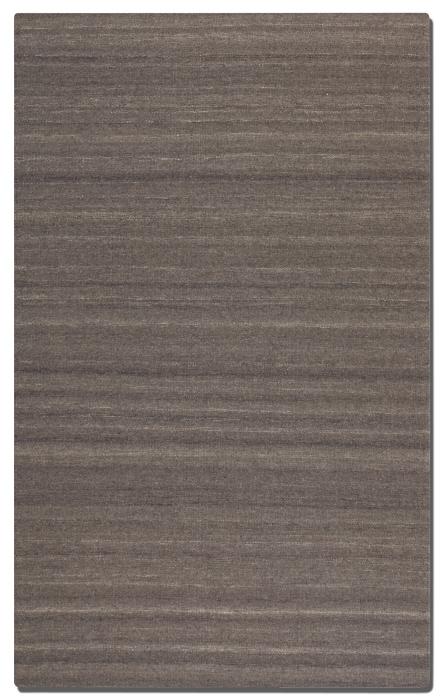
Category: Rug
Style: Modern